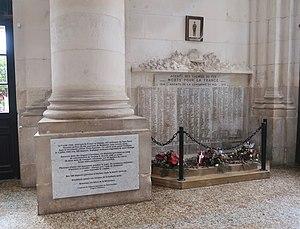
Monument aux morts de la Première Guerre mondiale (droite, surmontée d'une photo du résistant Charles Domercq) et d'une plaque à gauche en hommage aux victimes du ""Train fantôme"" de la Seconde Guerre mondiale). En gare de Bordeaux-Saint-Jean (Gironde), dans la partie nord-ouest du hall 1."
La gare de Bordeaux-Saint-Jean, dite gare Saint-Jean à Bordeaux, est la plus grande gare ferroviaire de la région Nouvelle-Aquitaine, à 2 h 4 min de Paris, par l'utilisation de la LGV Sud Europe Atlantique.